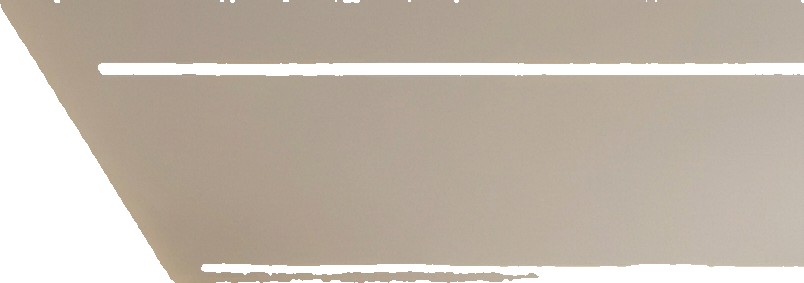
Surface category: ceiling